Grand Marais Air Force Station

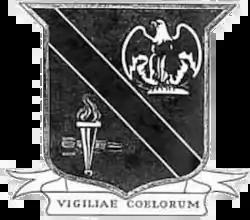
Emblem of the 906th Aircraft Control and Warning Squadron

Grand Marais Air Force Station (ADC ID: M-109) is a closed United States Air Force General Surveillance Radar station. It is located south of Grand Marais, Michigan. It was closed in 1957.